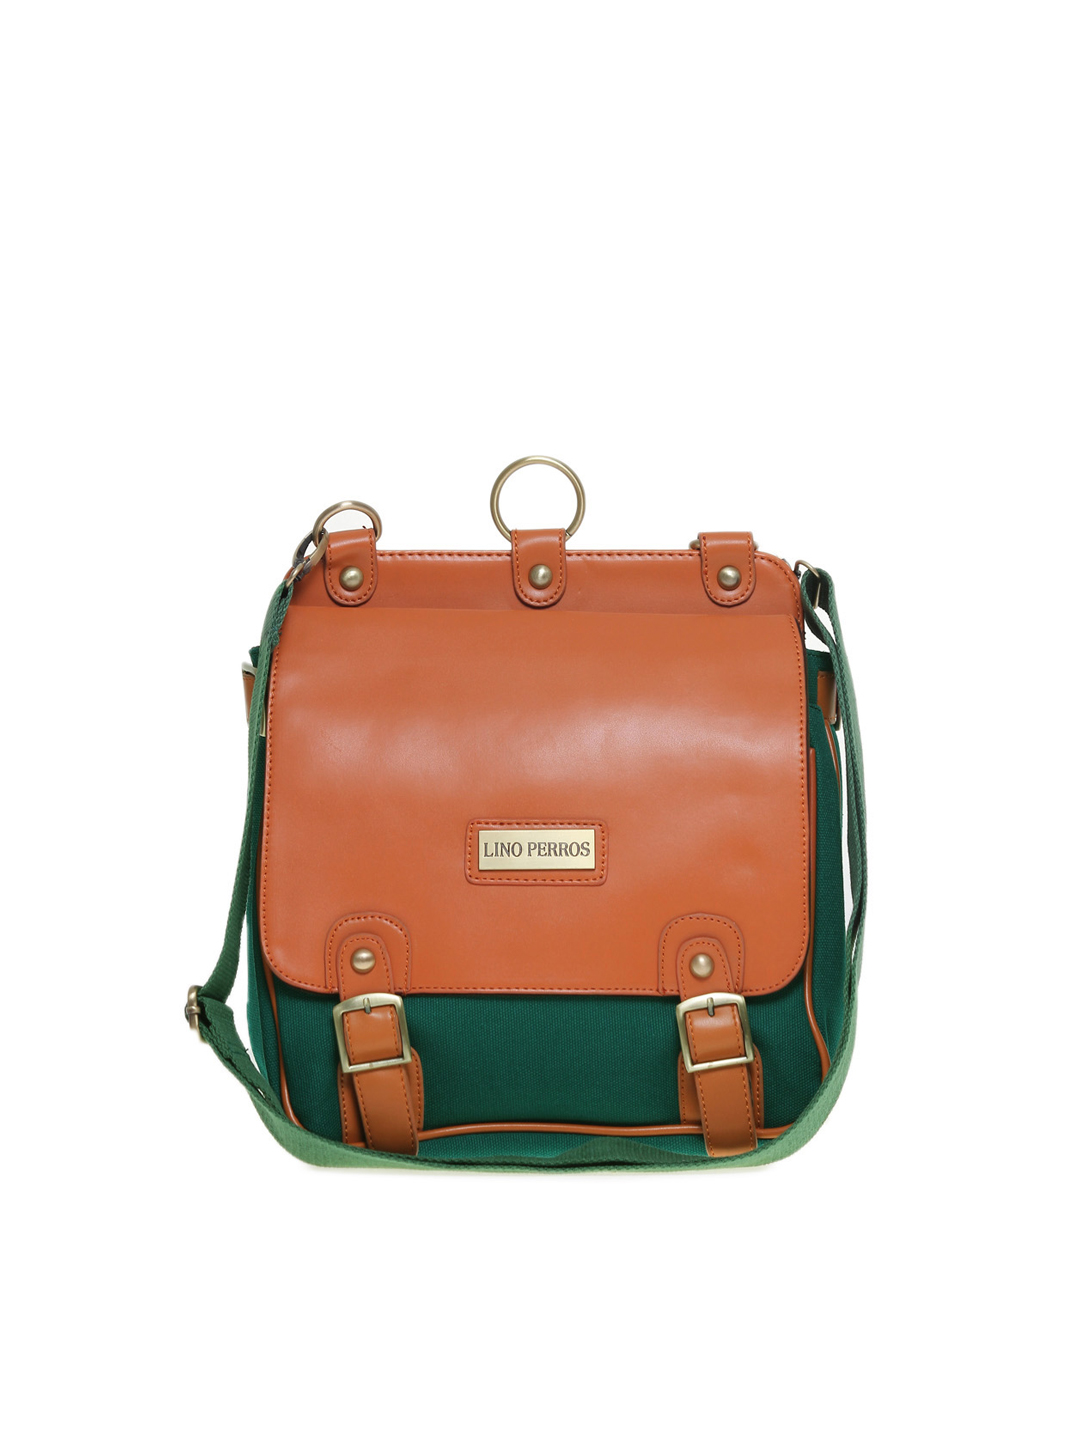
Lino Perros Women Green Sling Bag
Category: Accessories / Bags / Handbags
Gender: Women
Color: Green
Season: Summer 2012
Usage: Casual